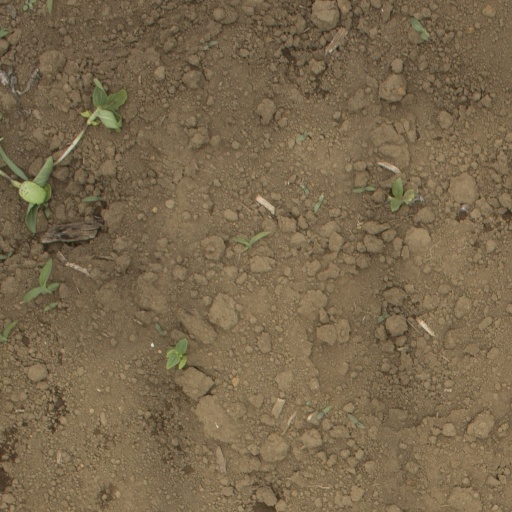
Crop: Jerusalem artichoke